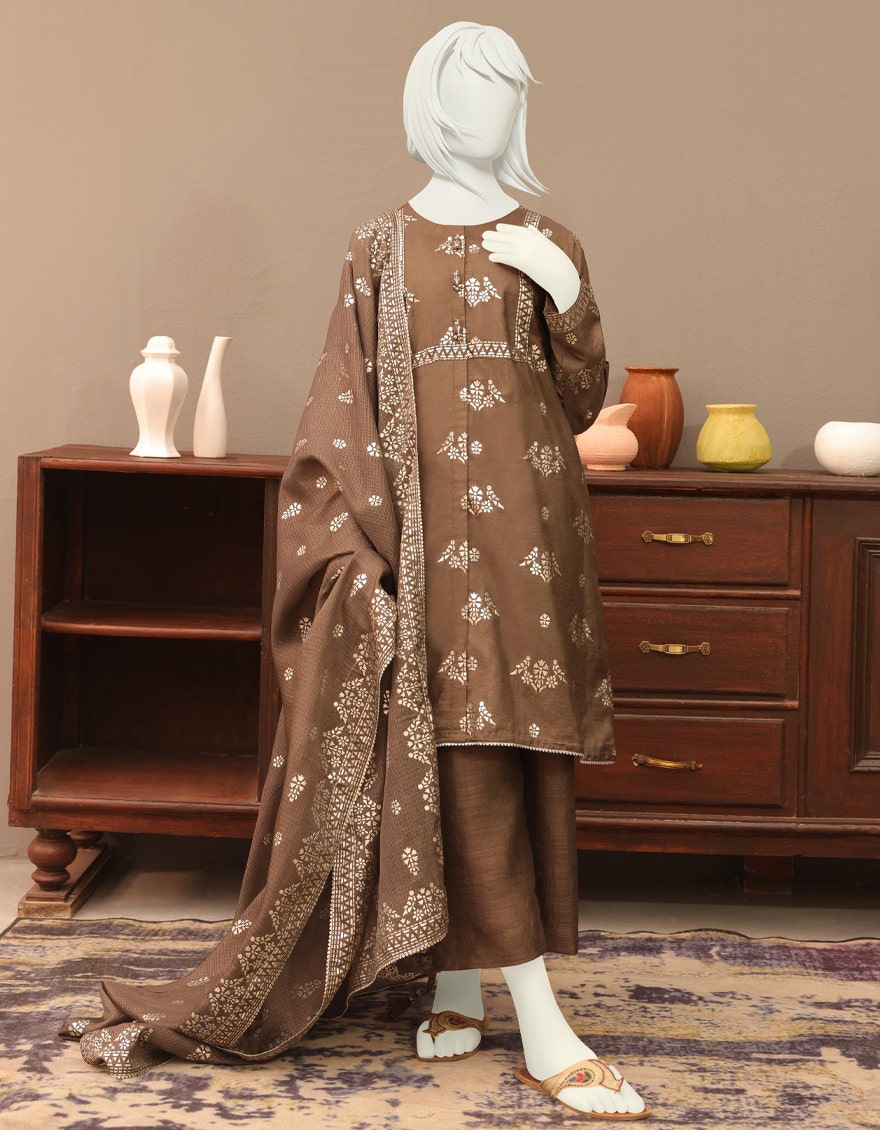
brown multi embroidered salwar kameez